Velificatio

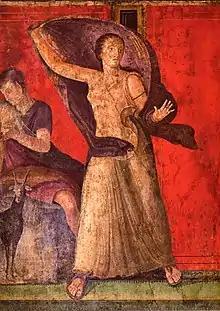
Villa of the Mysteries, Pompei, 1st century

"Velificatio" is a frequent device in Roman art, including painting, mosaic, relief, and sculpture, though it poses technical difficulties for freestanding sculpture. The Athenian sculptor Praxiteles was able to achieve it. The term is also used to describe Hellenistic art. The device continued to be used in later Western art, in which it is sometimes described as an "aura", "a breeze that blows from either without or from within that lifts the veil to reveal the face of an otherwise invisible being."